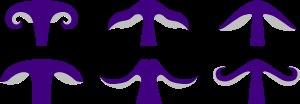
L'ordre des Agaricales ou clade des euagarics est un ordre de champignons qui présente principalement des chapeaux à lamelles. Toutefois la phylogénétique a maintenant introduit dans cet ordre certain Incertae sedis, des champignons inclassables par leur formes inachevées qui ne permettait pas à la classification linéenne de les classer avec certitude.